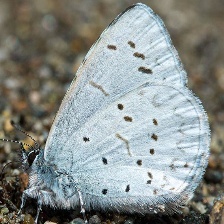
Species: COPPER TAIL